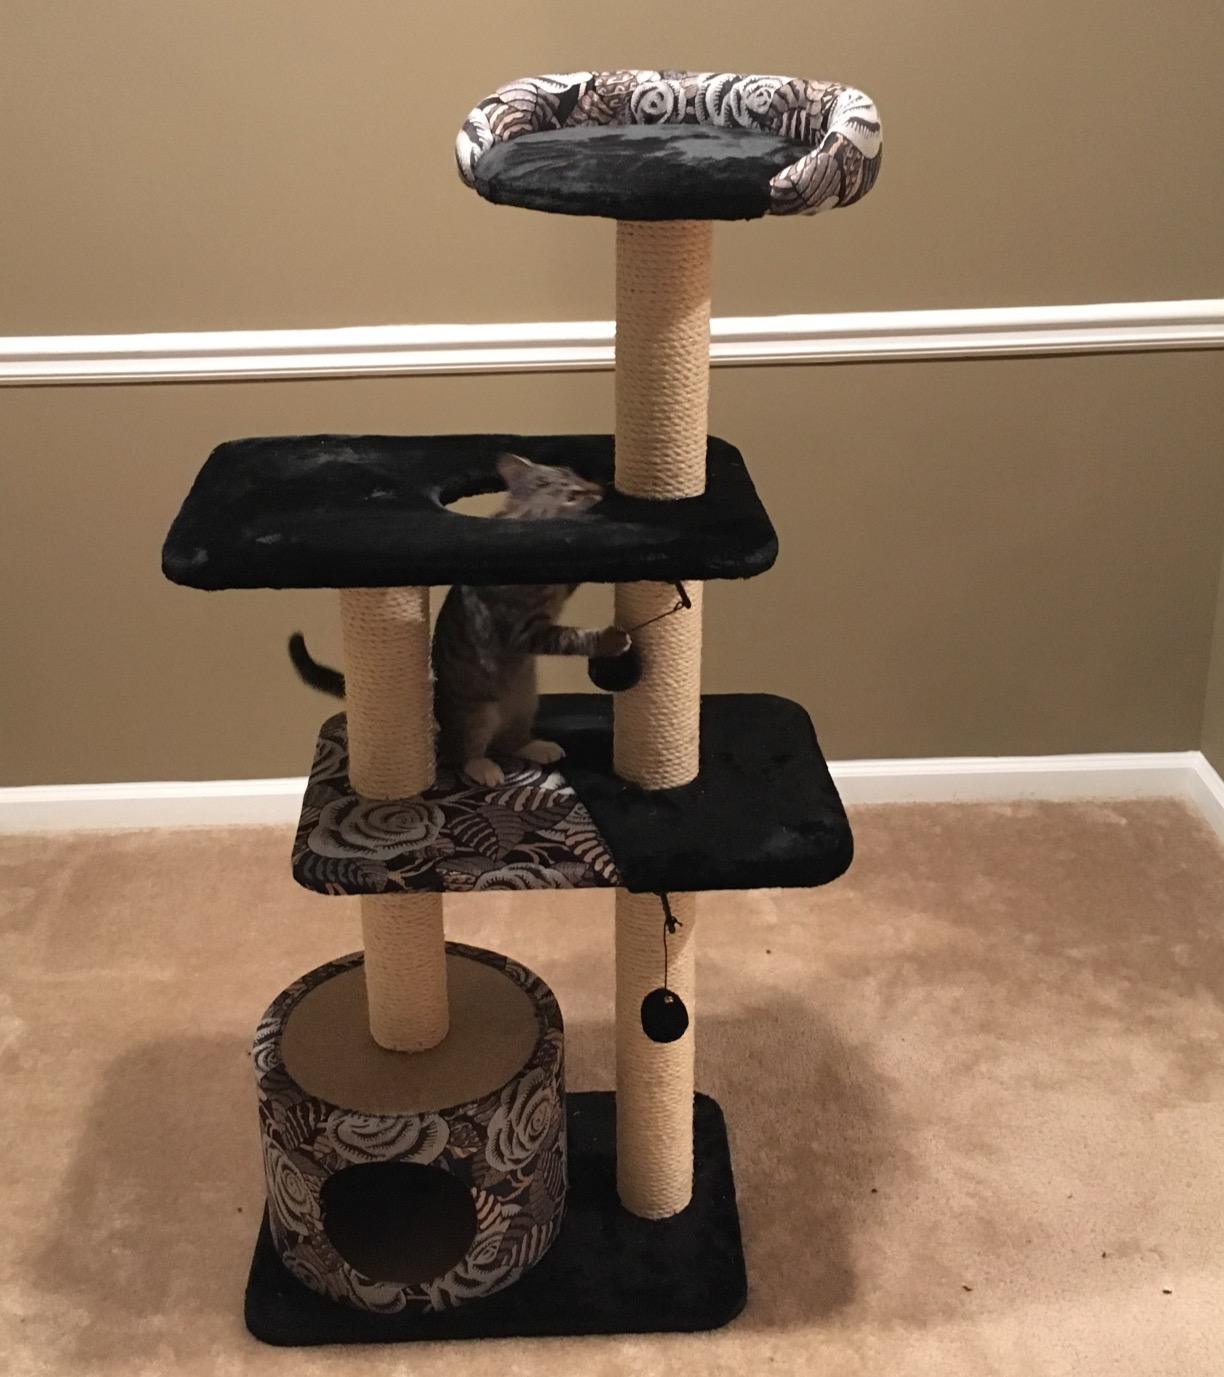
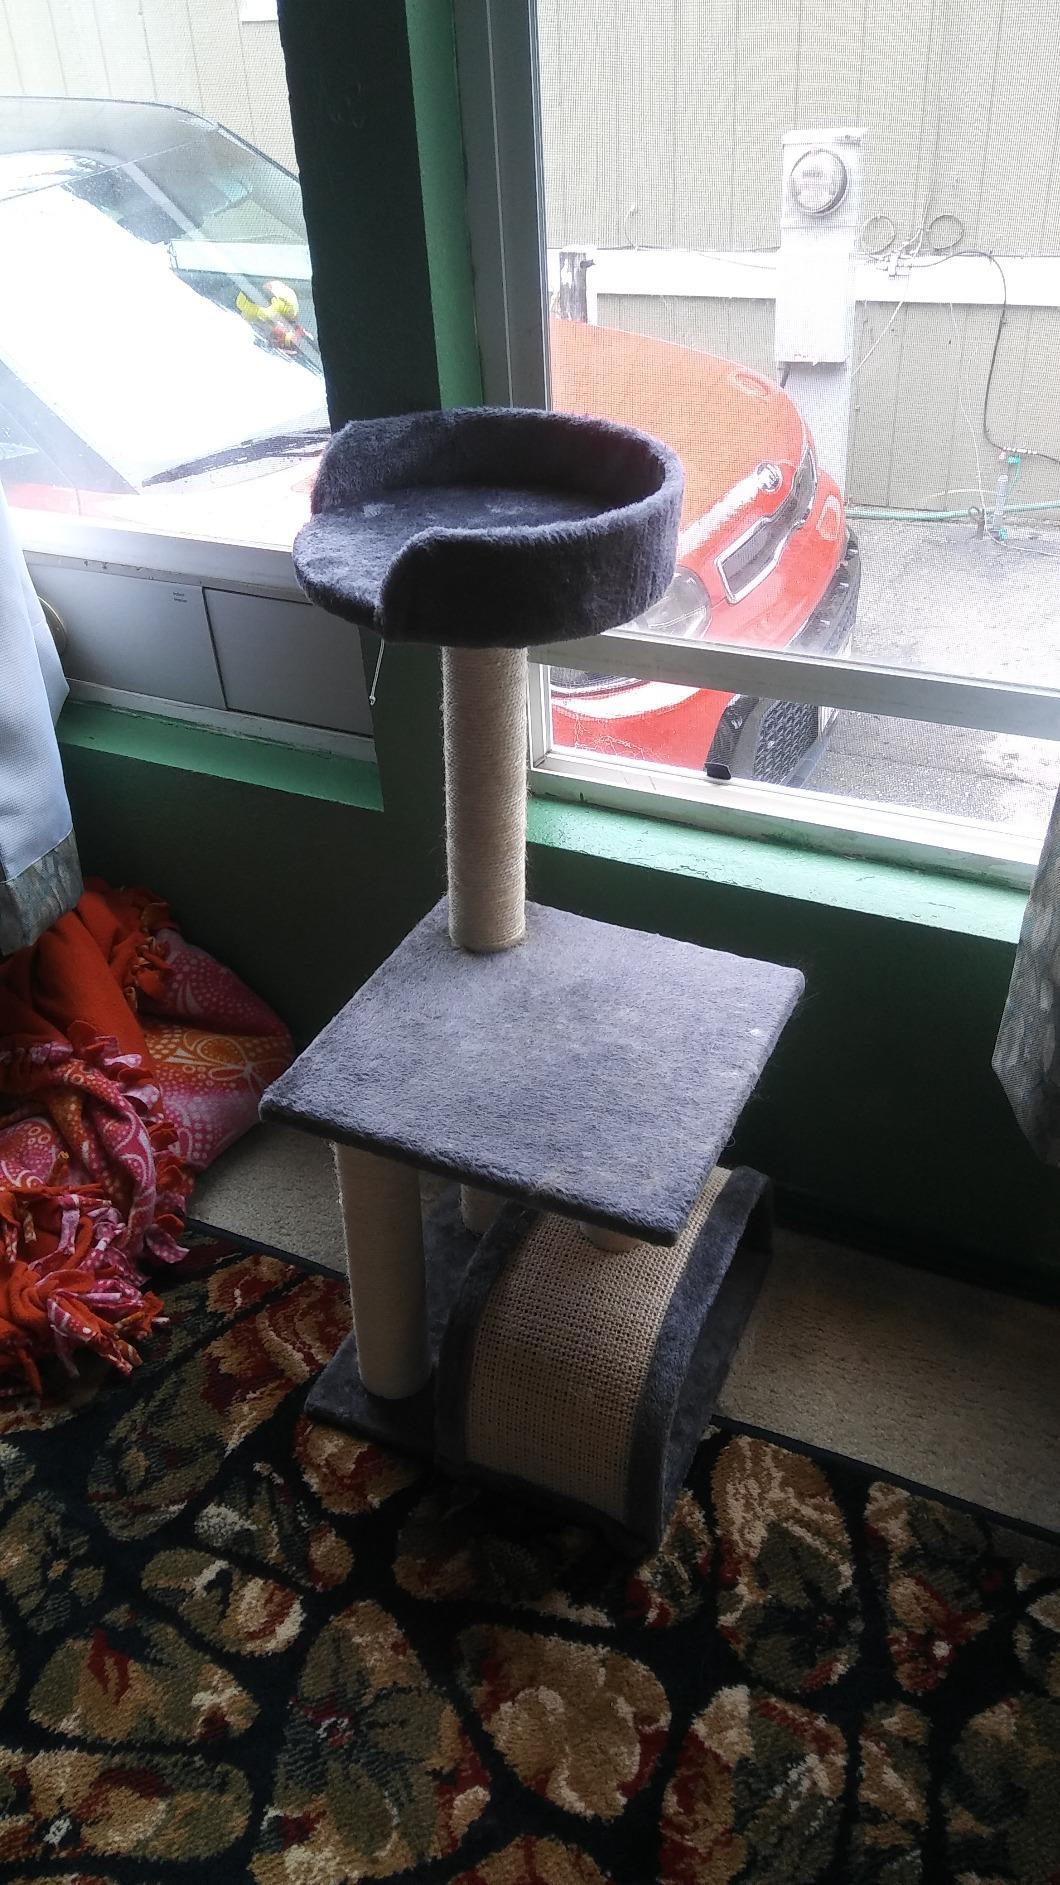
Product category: items_cat tree
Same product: no